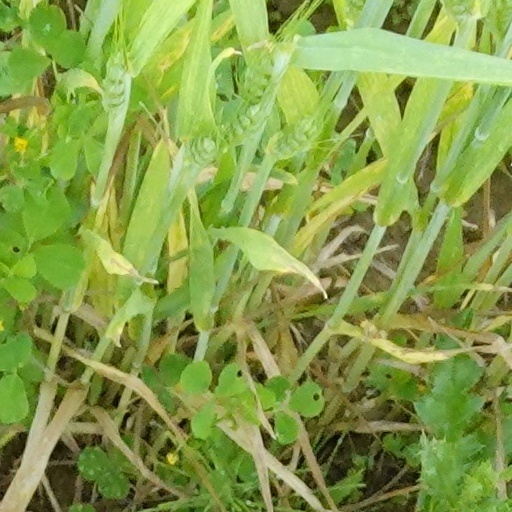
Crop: wheat